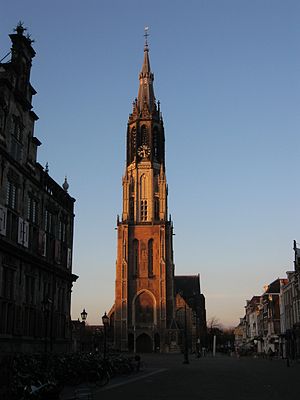
Den nye kirke i Delft / Billedgalleri
Den nye kirke i Delft er en gotisk kirke i centrum af dem hollandske by Delft. Kirken blev indviet i c.1496 og er en af de største kirker i Holland; vesttårnet er 109 meter højt. En række prominente personer fra den nederlandske historiske er begravet i kirken. Således ligger Vilhelm den Tavse begravet i et mausoleum, tegnet af Hendrick og Pieter de Keyser og siden da er personer fra Oraniehuset begravet i den kongelige krypt. Senest Juliana af Nederlandene og hendes mand prins Bernhard. Der er gravlagt 46 personer i det royale familiegravsted som i dag et åbnet for offentligheden.